Kootenay Lake

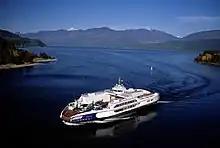
One of the ferries operating on Kootenay Lake; "The Osprey".

The lake is crossed by the Kootenay Lake ferry, a toll-free vehicular ferry operating between Balfour and Kootenay Bay. The ferry operates two boats in the summer and one during the winter.